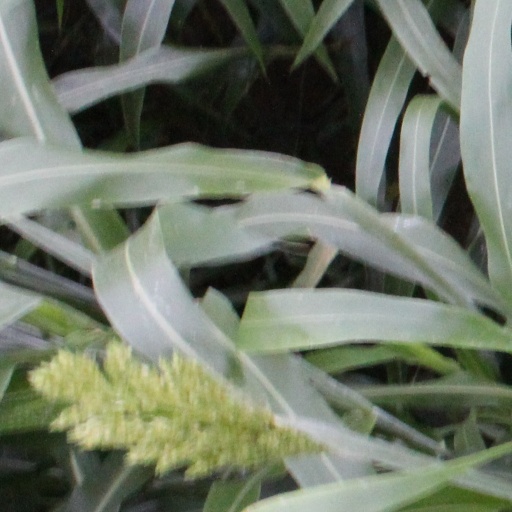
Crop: sorghum